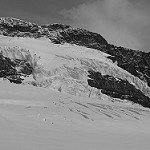
Label: B & W